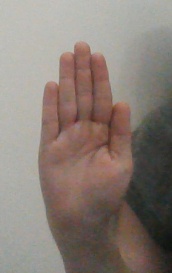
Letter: seen